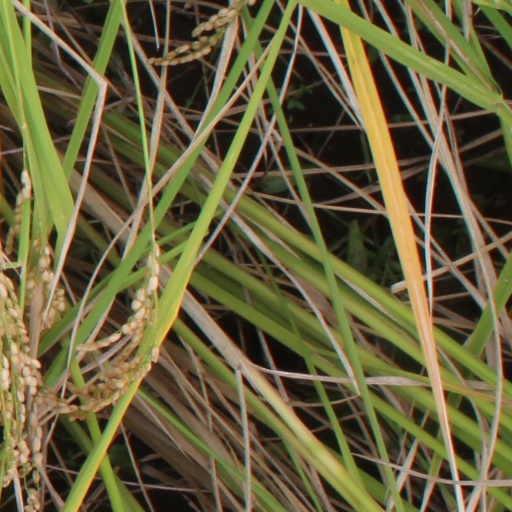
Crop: rice